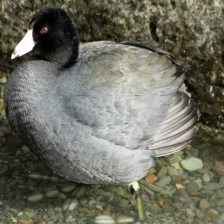
Species: AMERICAN COOT
Scientific name: FULICA AMERICANA